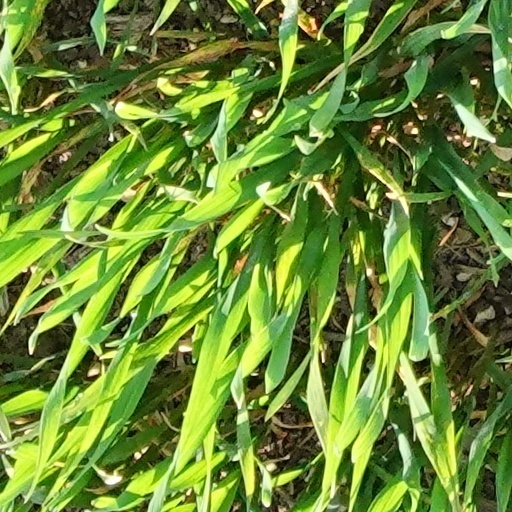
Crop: wheat